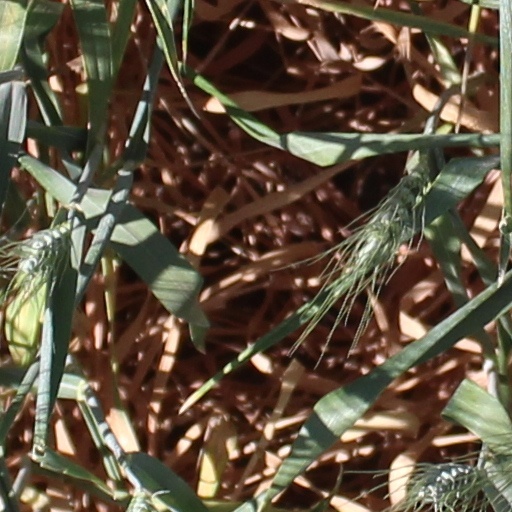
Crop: wheat